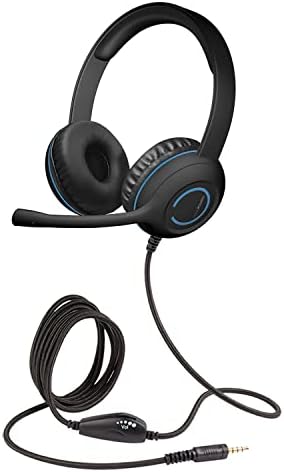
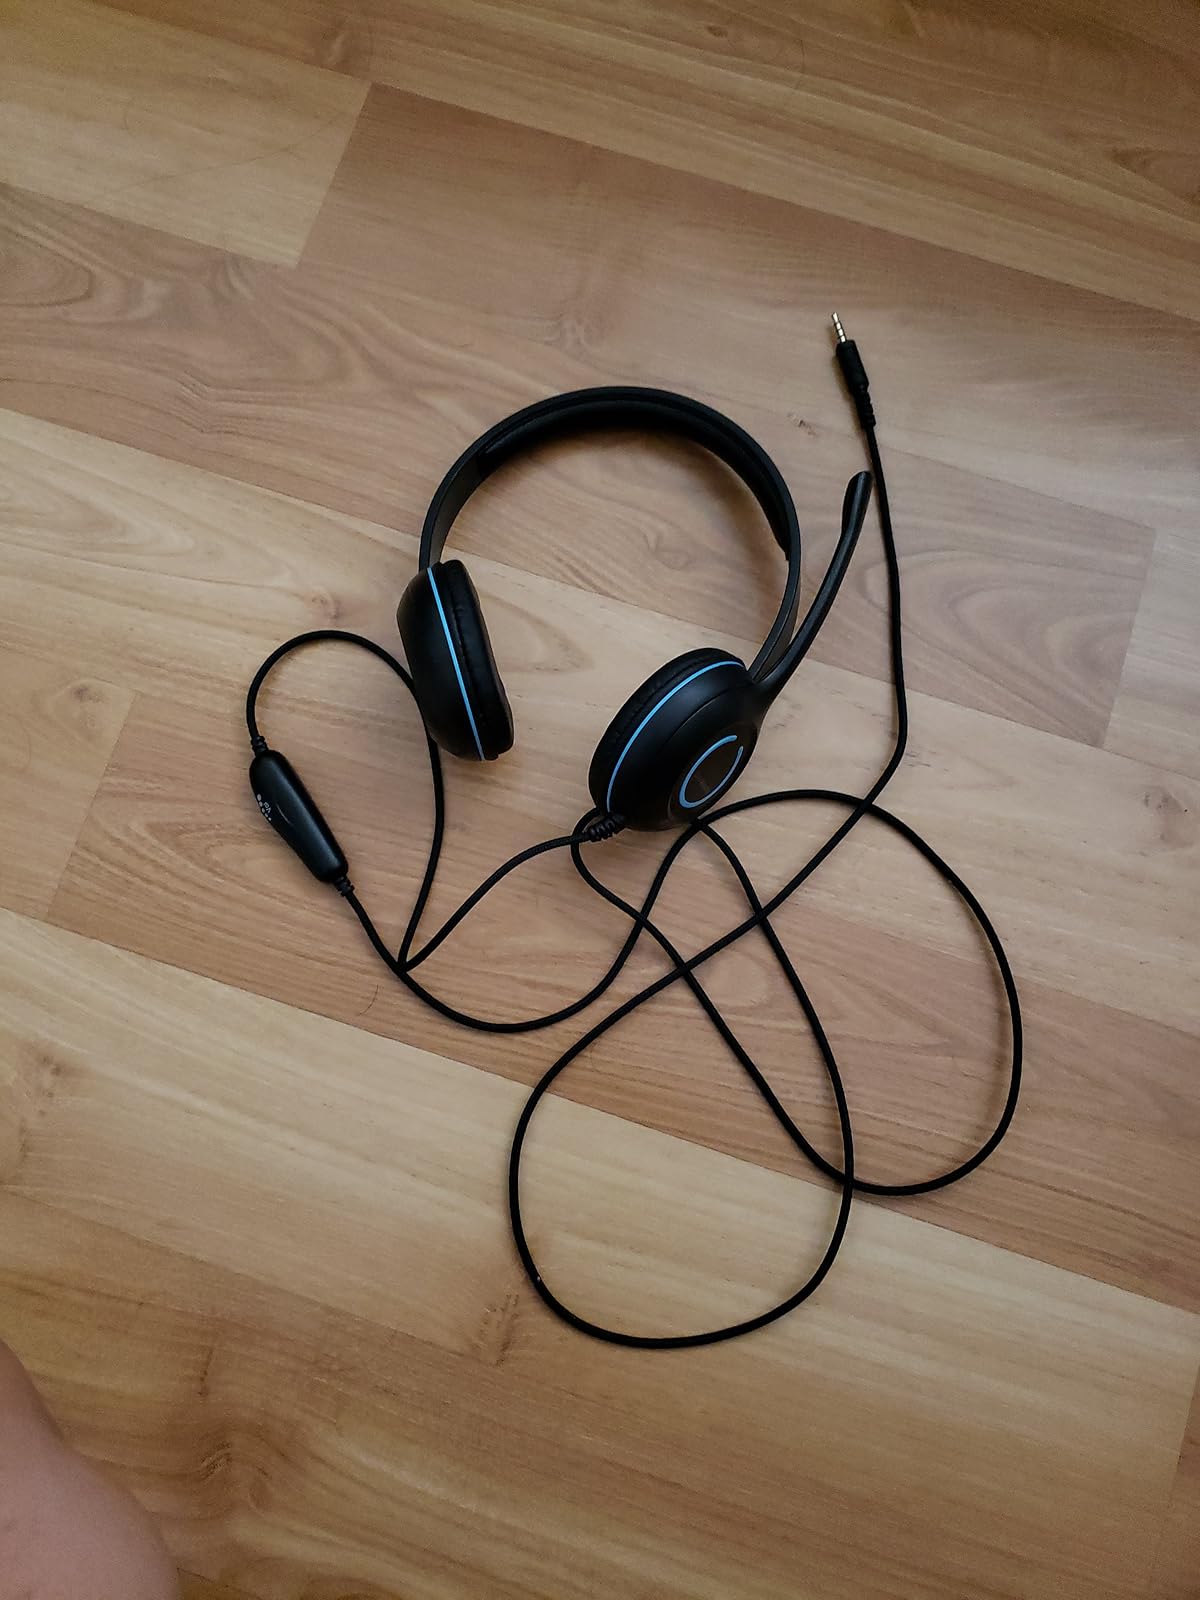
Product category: headphones
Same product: yes